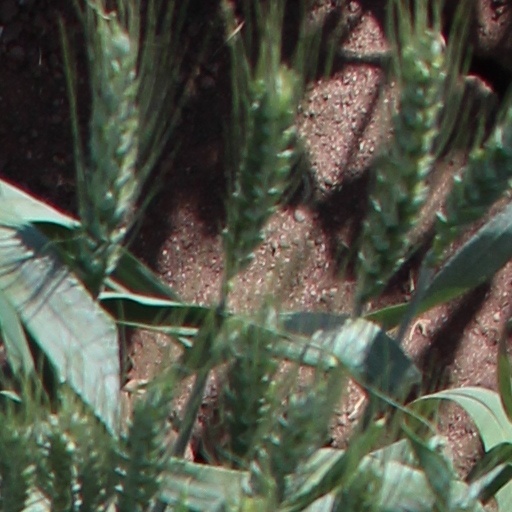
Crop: wheat